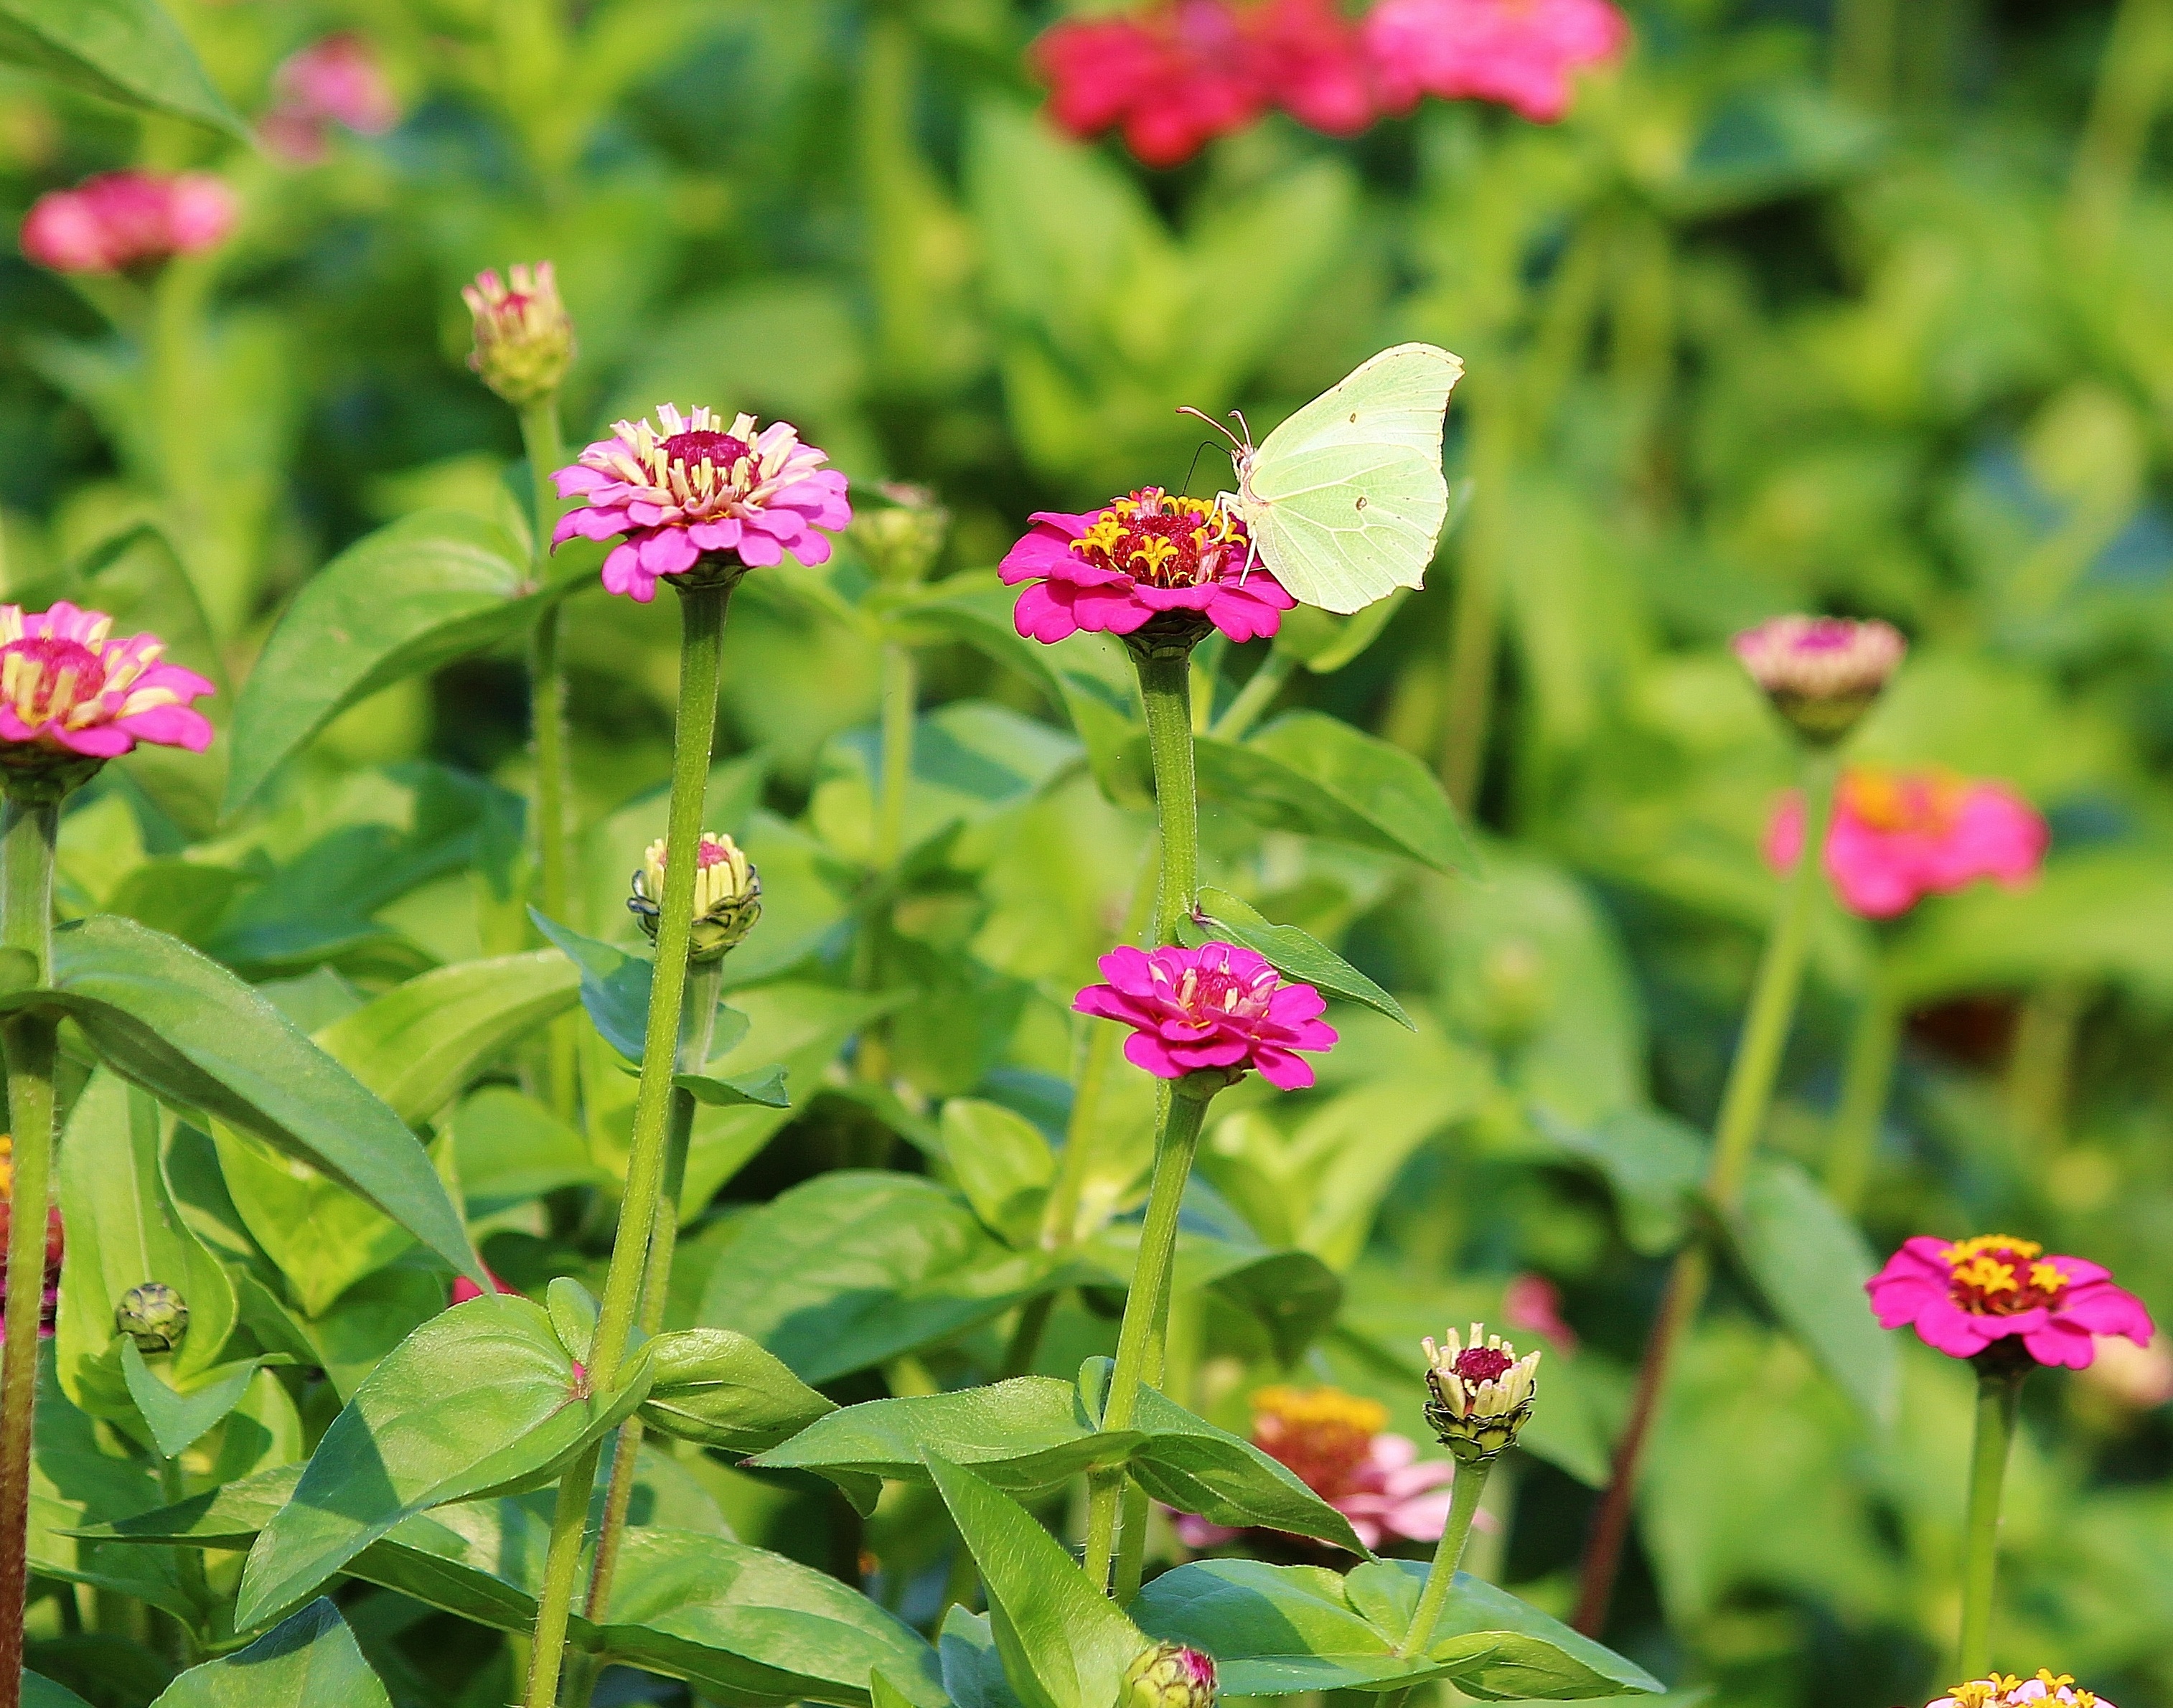
nature, blossom, plant, white, field, meadow, flower, bloom, summer, bush, herb, color, insect, autumn, botany, butterfly, colorful, yellow, pink, flora, wildflower, flowers, beautiful, sale, pick, nectar, asters, field of flowers, street vending, flowering plant, red white, pick your own, annual plant, land plant